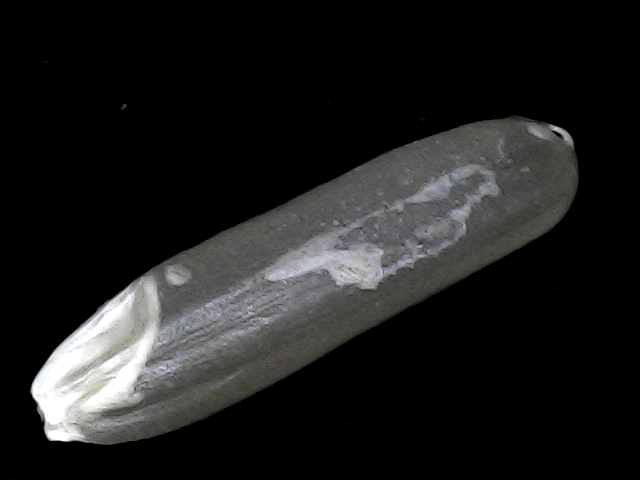
Rice variety: BD70